French Haitians

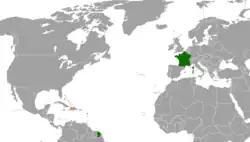

French Haitians, also called Franco-Haitians (French: "Haïtiens Français") are citizens of Haiti of full or partial French ancestry. The term is sometimes also applied to Haitians who migrated to France in the 20th and 21st century and who have acquired French citizenship, as well to their descendants.